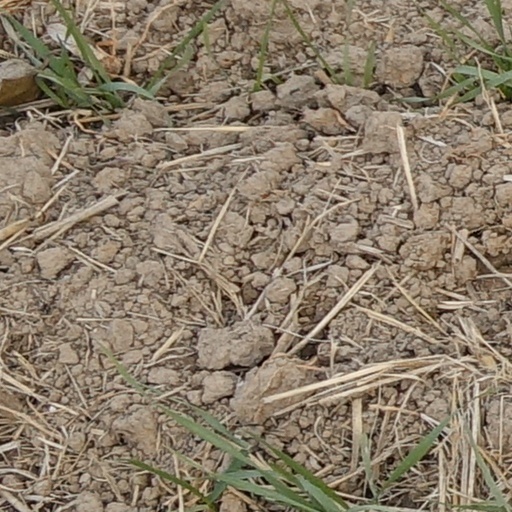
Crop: wheat